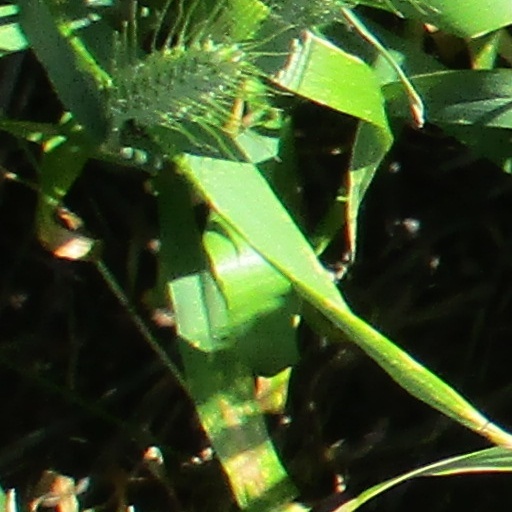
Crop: wheat